Rosa Kinckle Jones

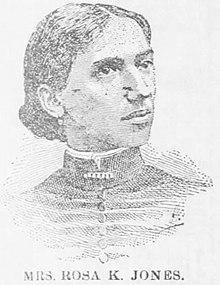
Rosa Kinckle Jones, 1901

Rosa Kinckle Jones (née Rosa Daniel Kinckle; 1858–1932) was an African American music teacher from the U.S. state of Virginia. She was one of the first 10 women who graduated from the Normal School of Howard University, and she headed Hartshorn Memorial College's music department for 40 years, being one of only two African American faculty members.